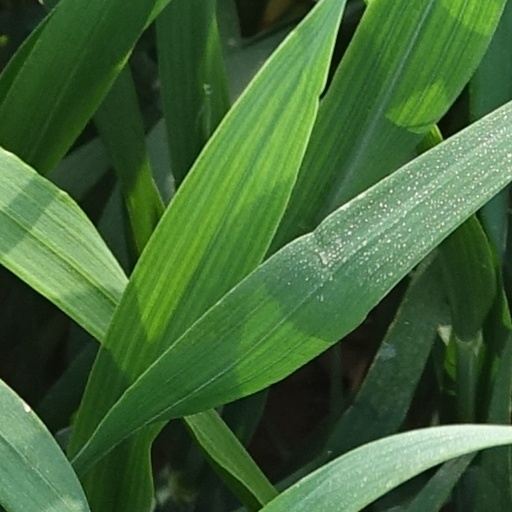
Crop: wheat